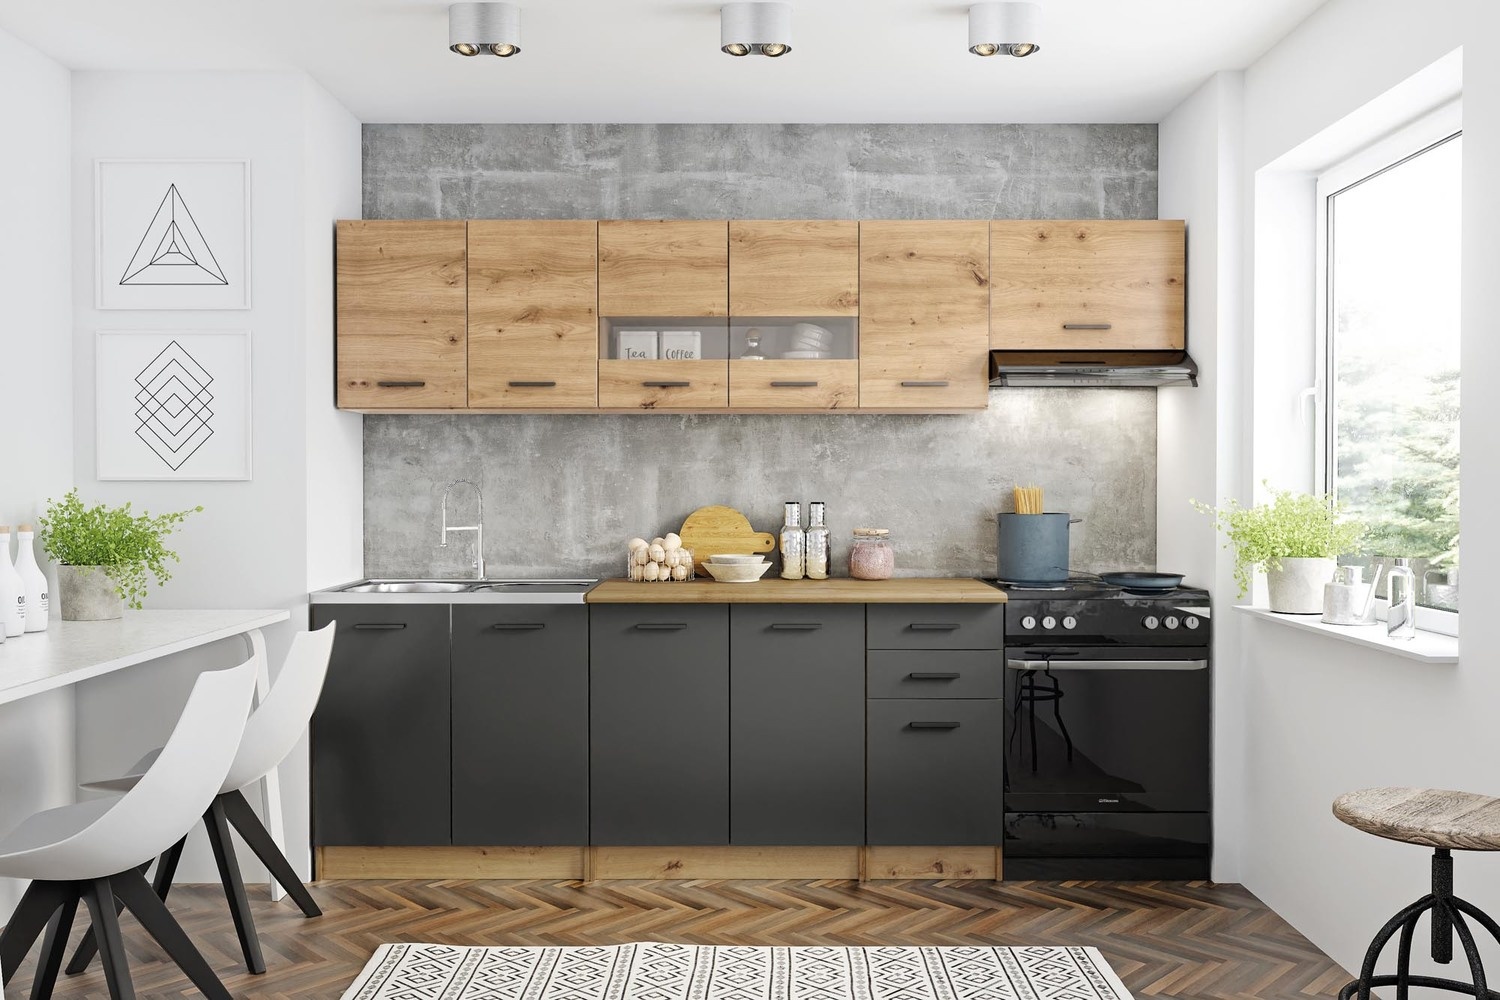
Kitchen Equipment Set East Massa 1
Brand: Halmar
Category: Furniture > Cabinets & Storage > Kitchen Cabinets > Farmhouse Kitchen Cabinets